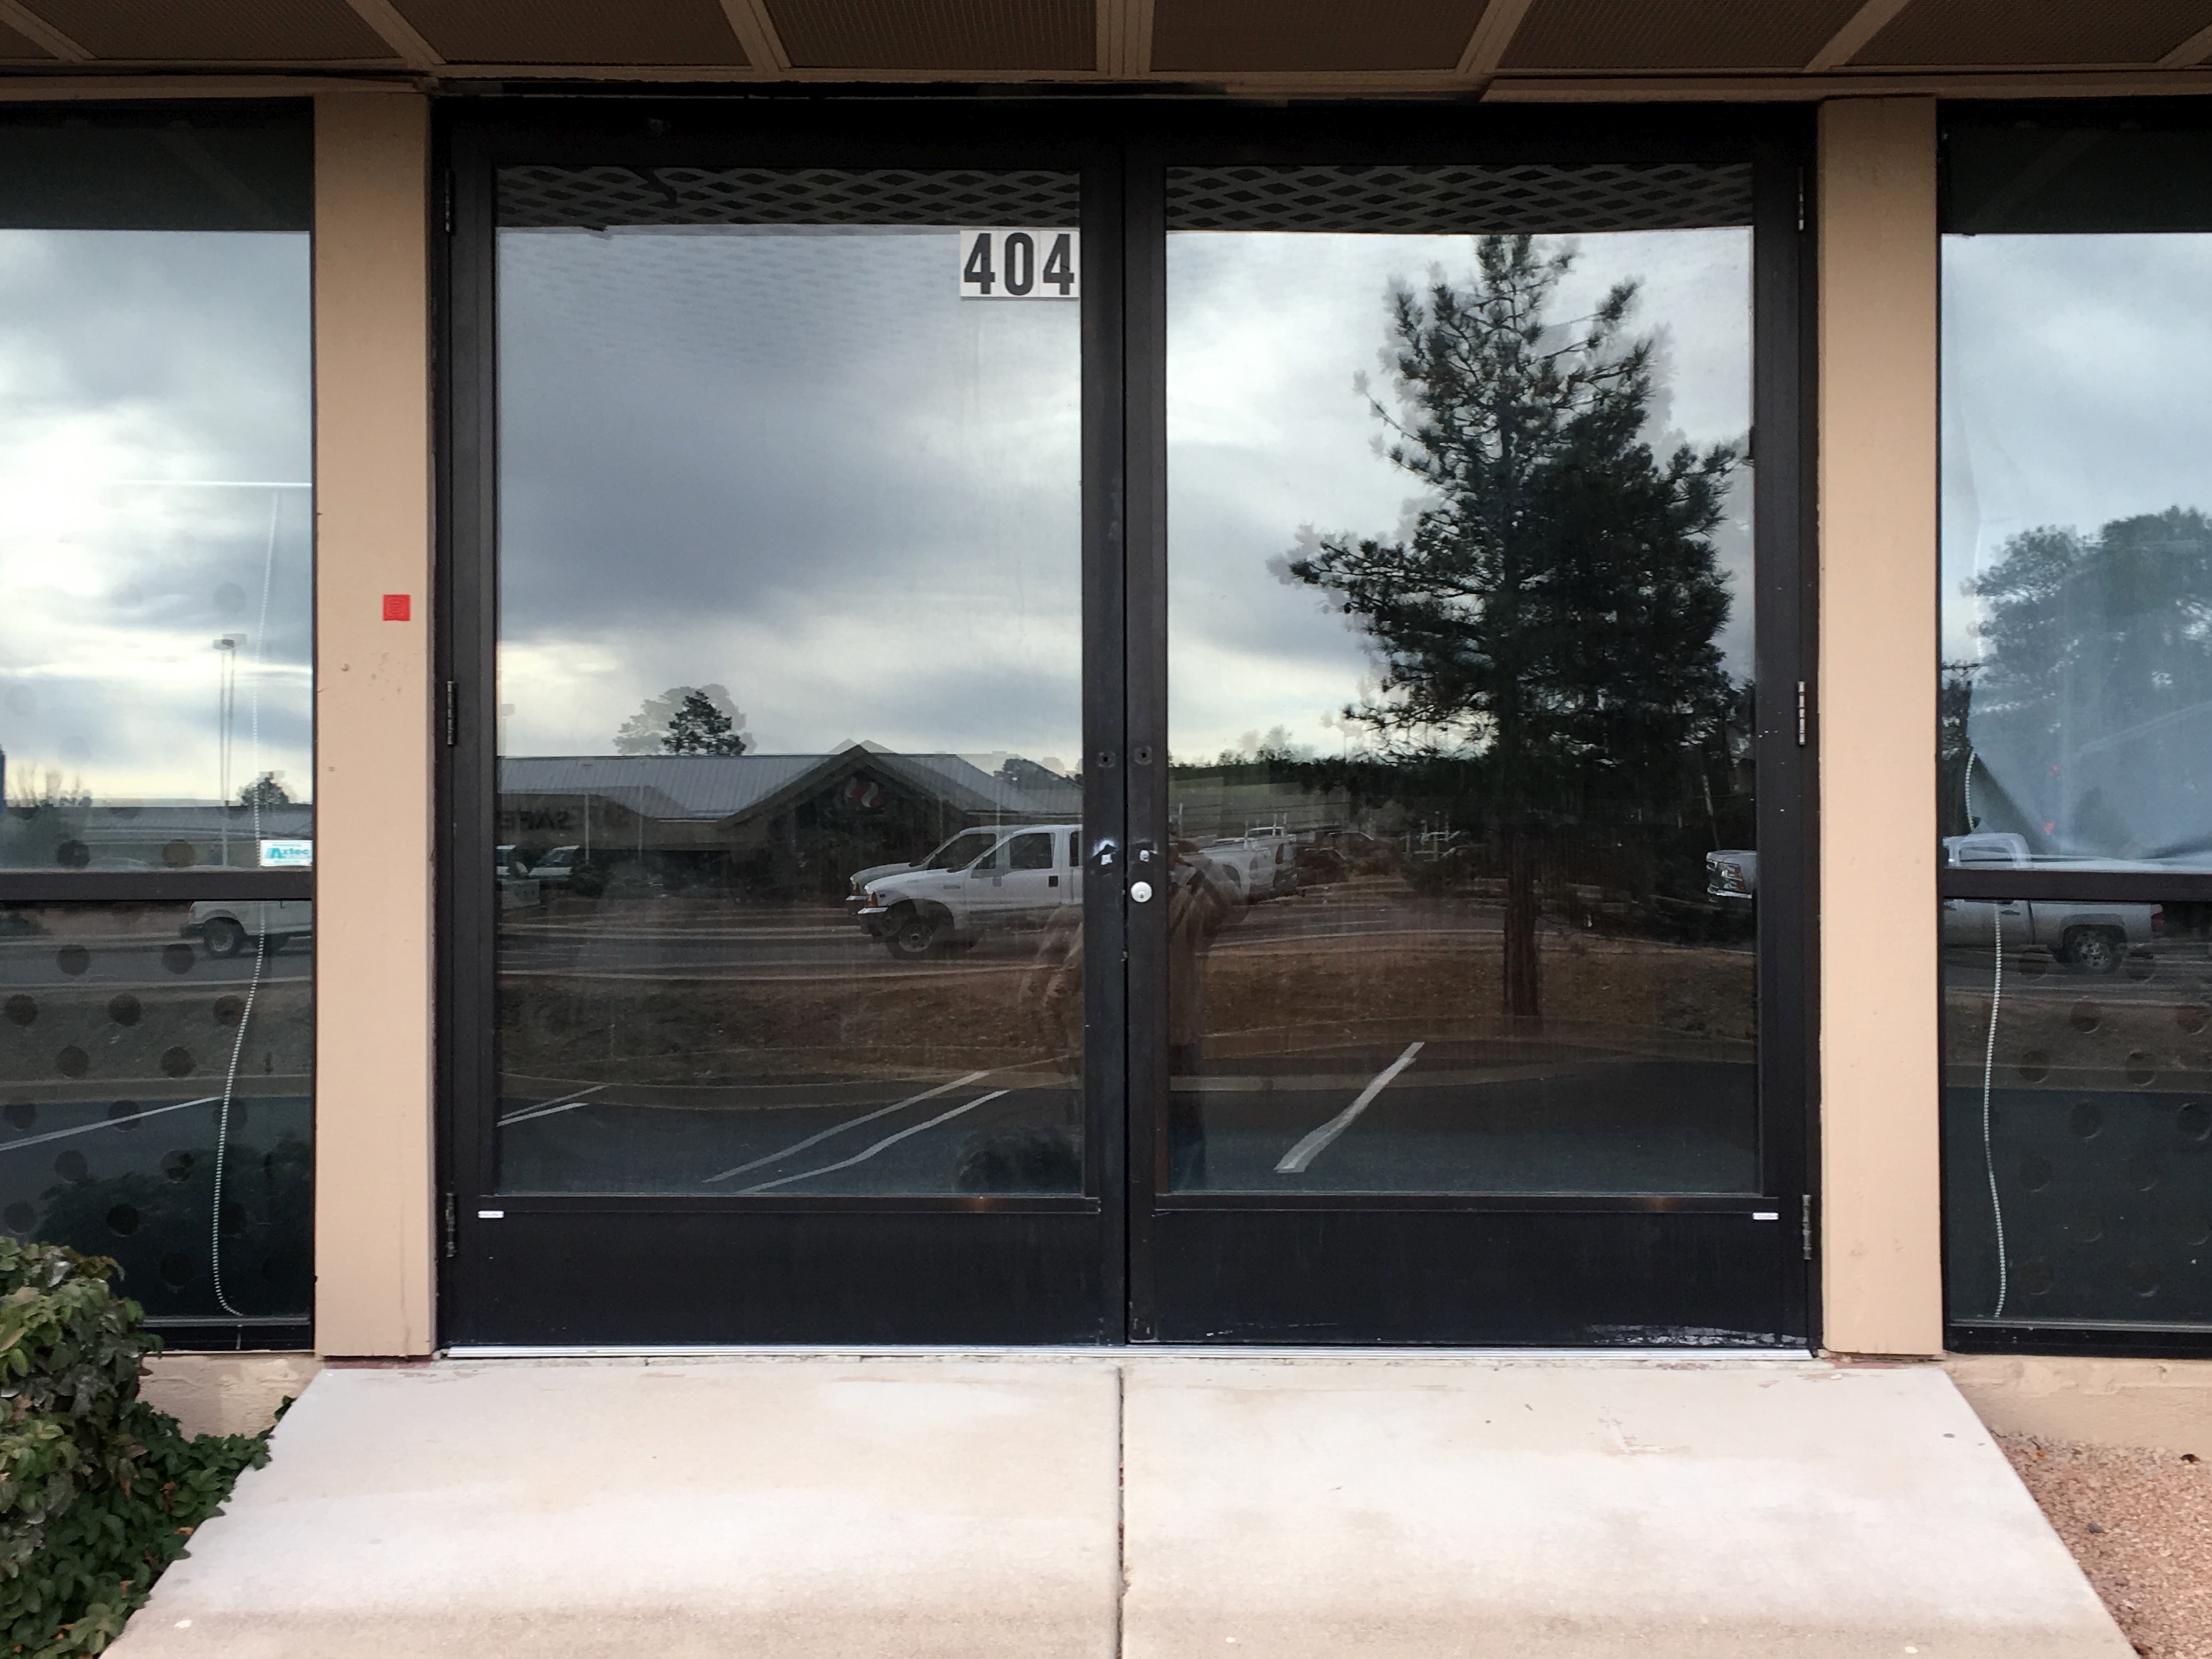
architecture, window, glass, home, facade, door, interior design, design, window covering